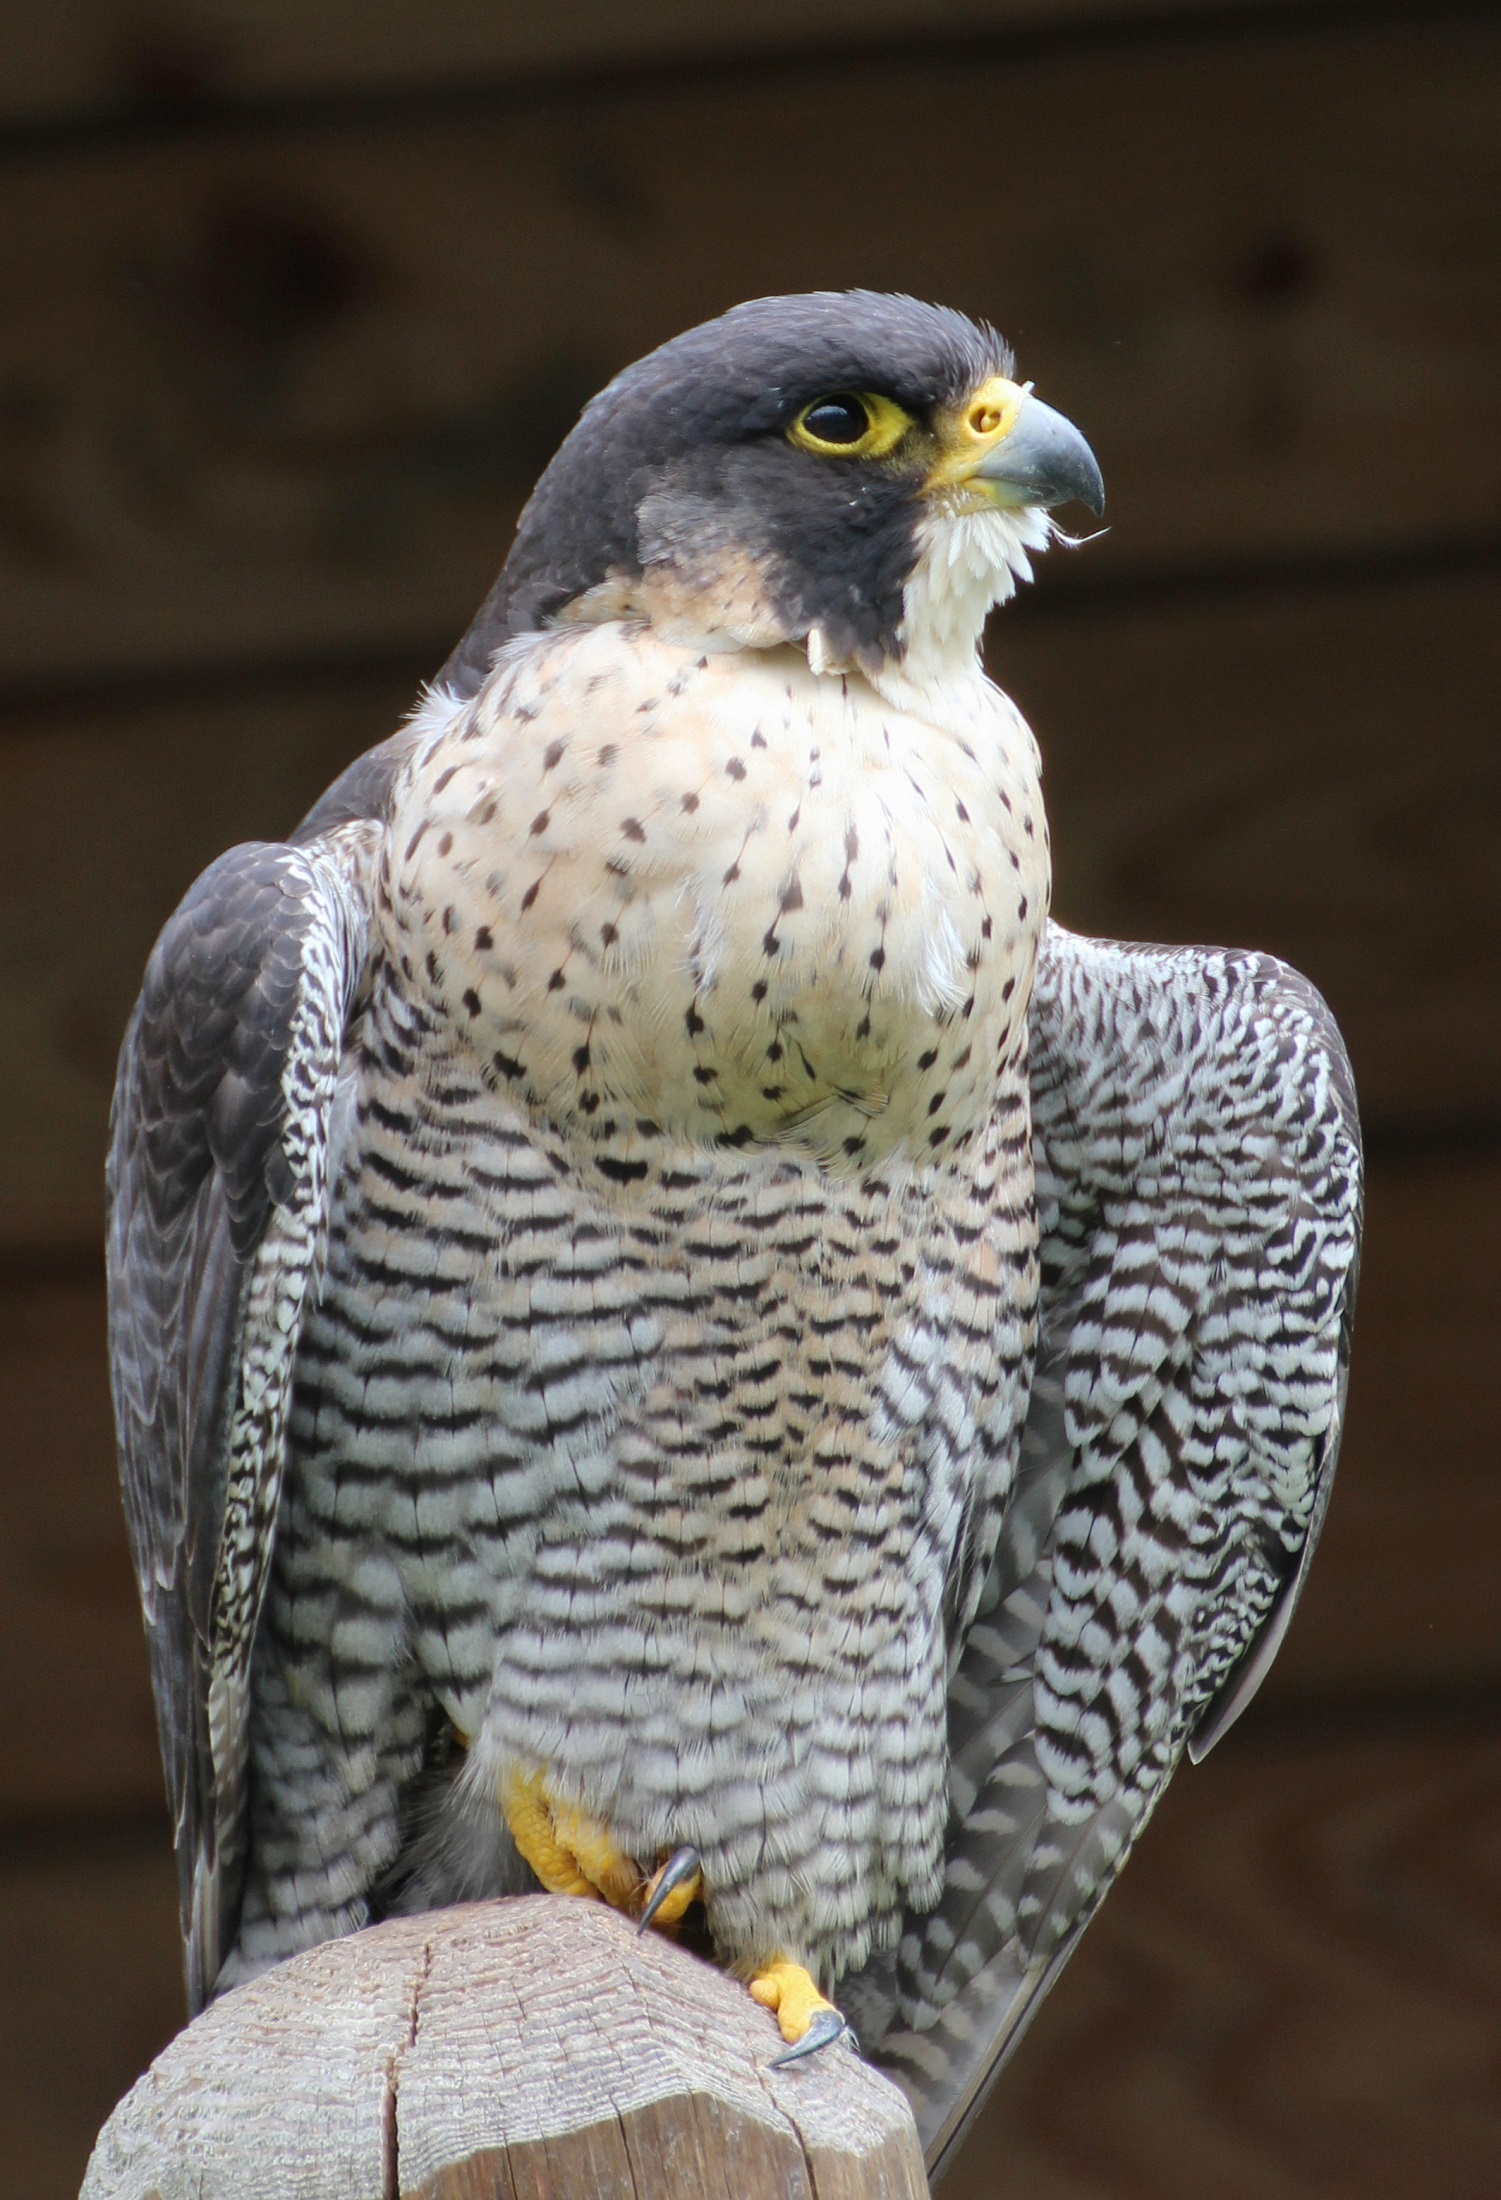
nature, bird, wing, post, profile, looking, wildlife, beak, predator, owl, fauna, raptor, majestic, bird of prey, outdoors, feathers, vertebrate, hunter, falcon, perched, cooper's hawk